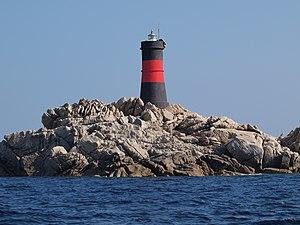
Le phare de Barrettinelli di Fuori est un phare situé sur l'île de Barrettinelli di Fuori, de l'archipel de La Maddalena, en mer Tyrrhénienne, dans la province d'Olbia-Tempio, en Italie.